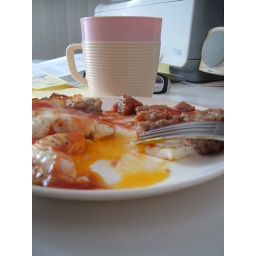
Fresh eggs from our girls and sausage on pink bamboo. Newmans own organic gingerbread coffee in Thermo-temp Raffiaware. Pretty.yummy.